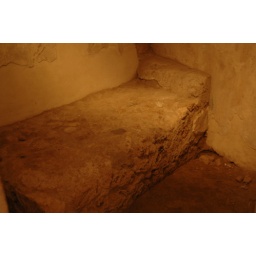
16-Nov-06 - 0248 - Very hard rock bed in a Pompeii Lupanare (Brothel)